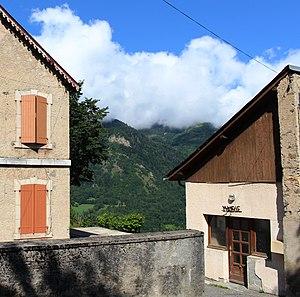
Mairie de Loudervielle (Hautes-Pyrénées)
Loudervielle est une commune française située dans le département des Hautes-Pyrénées, en région Occitanie.